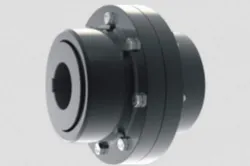
Label: Flexo_Type_Couplings